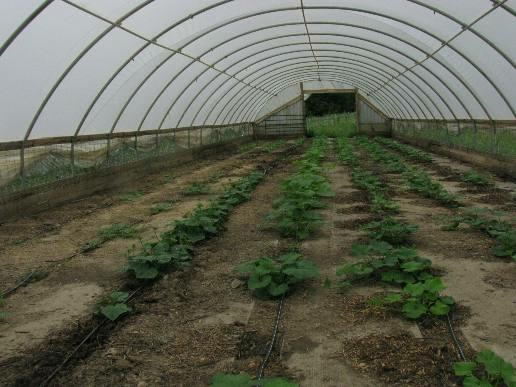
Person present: No